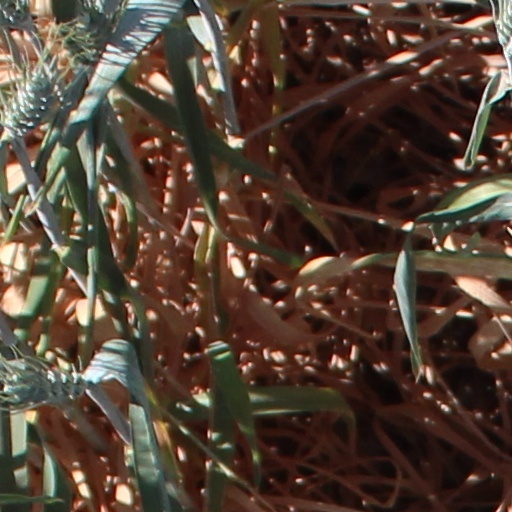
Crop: wheat